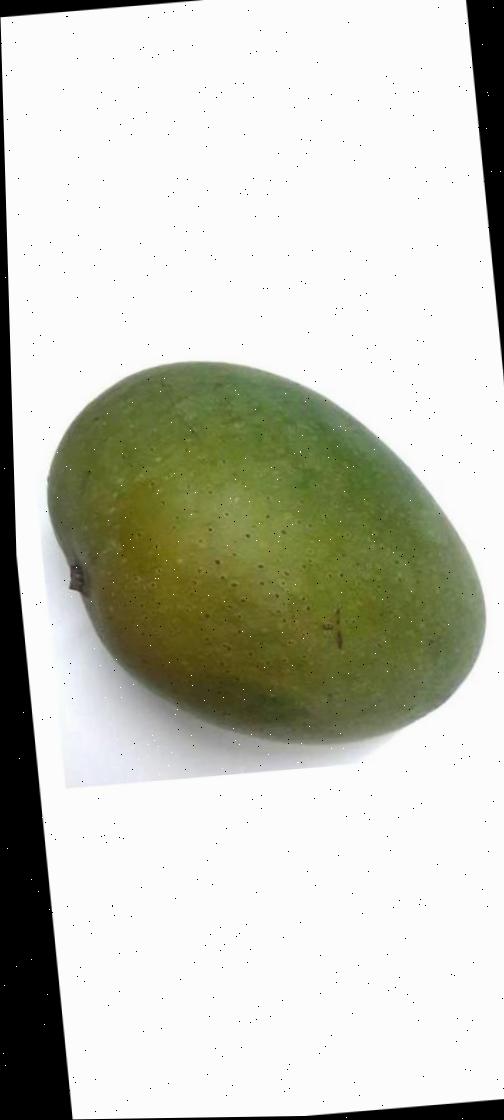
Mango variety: Ashshina Zhinuk